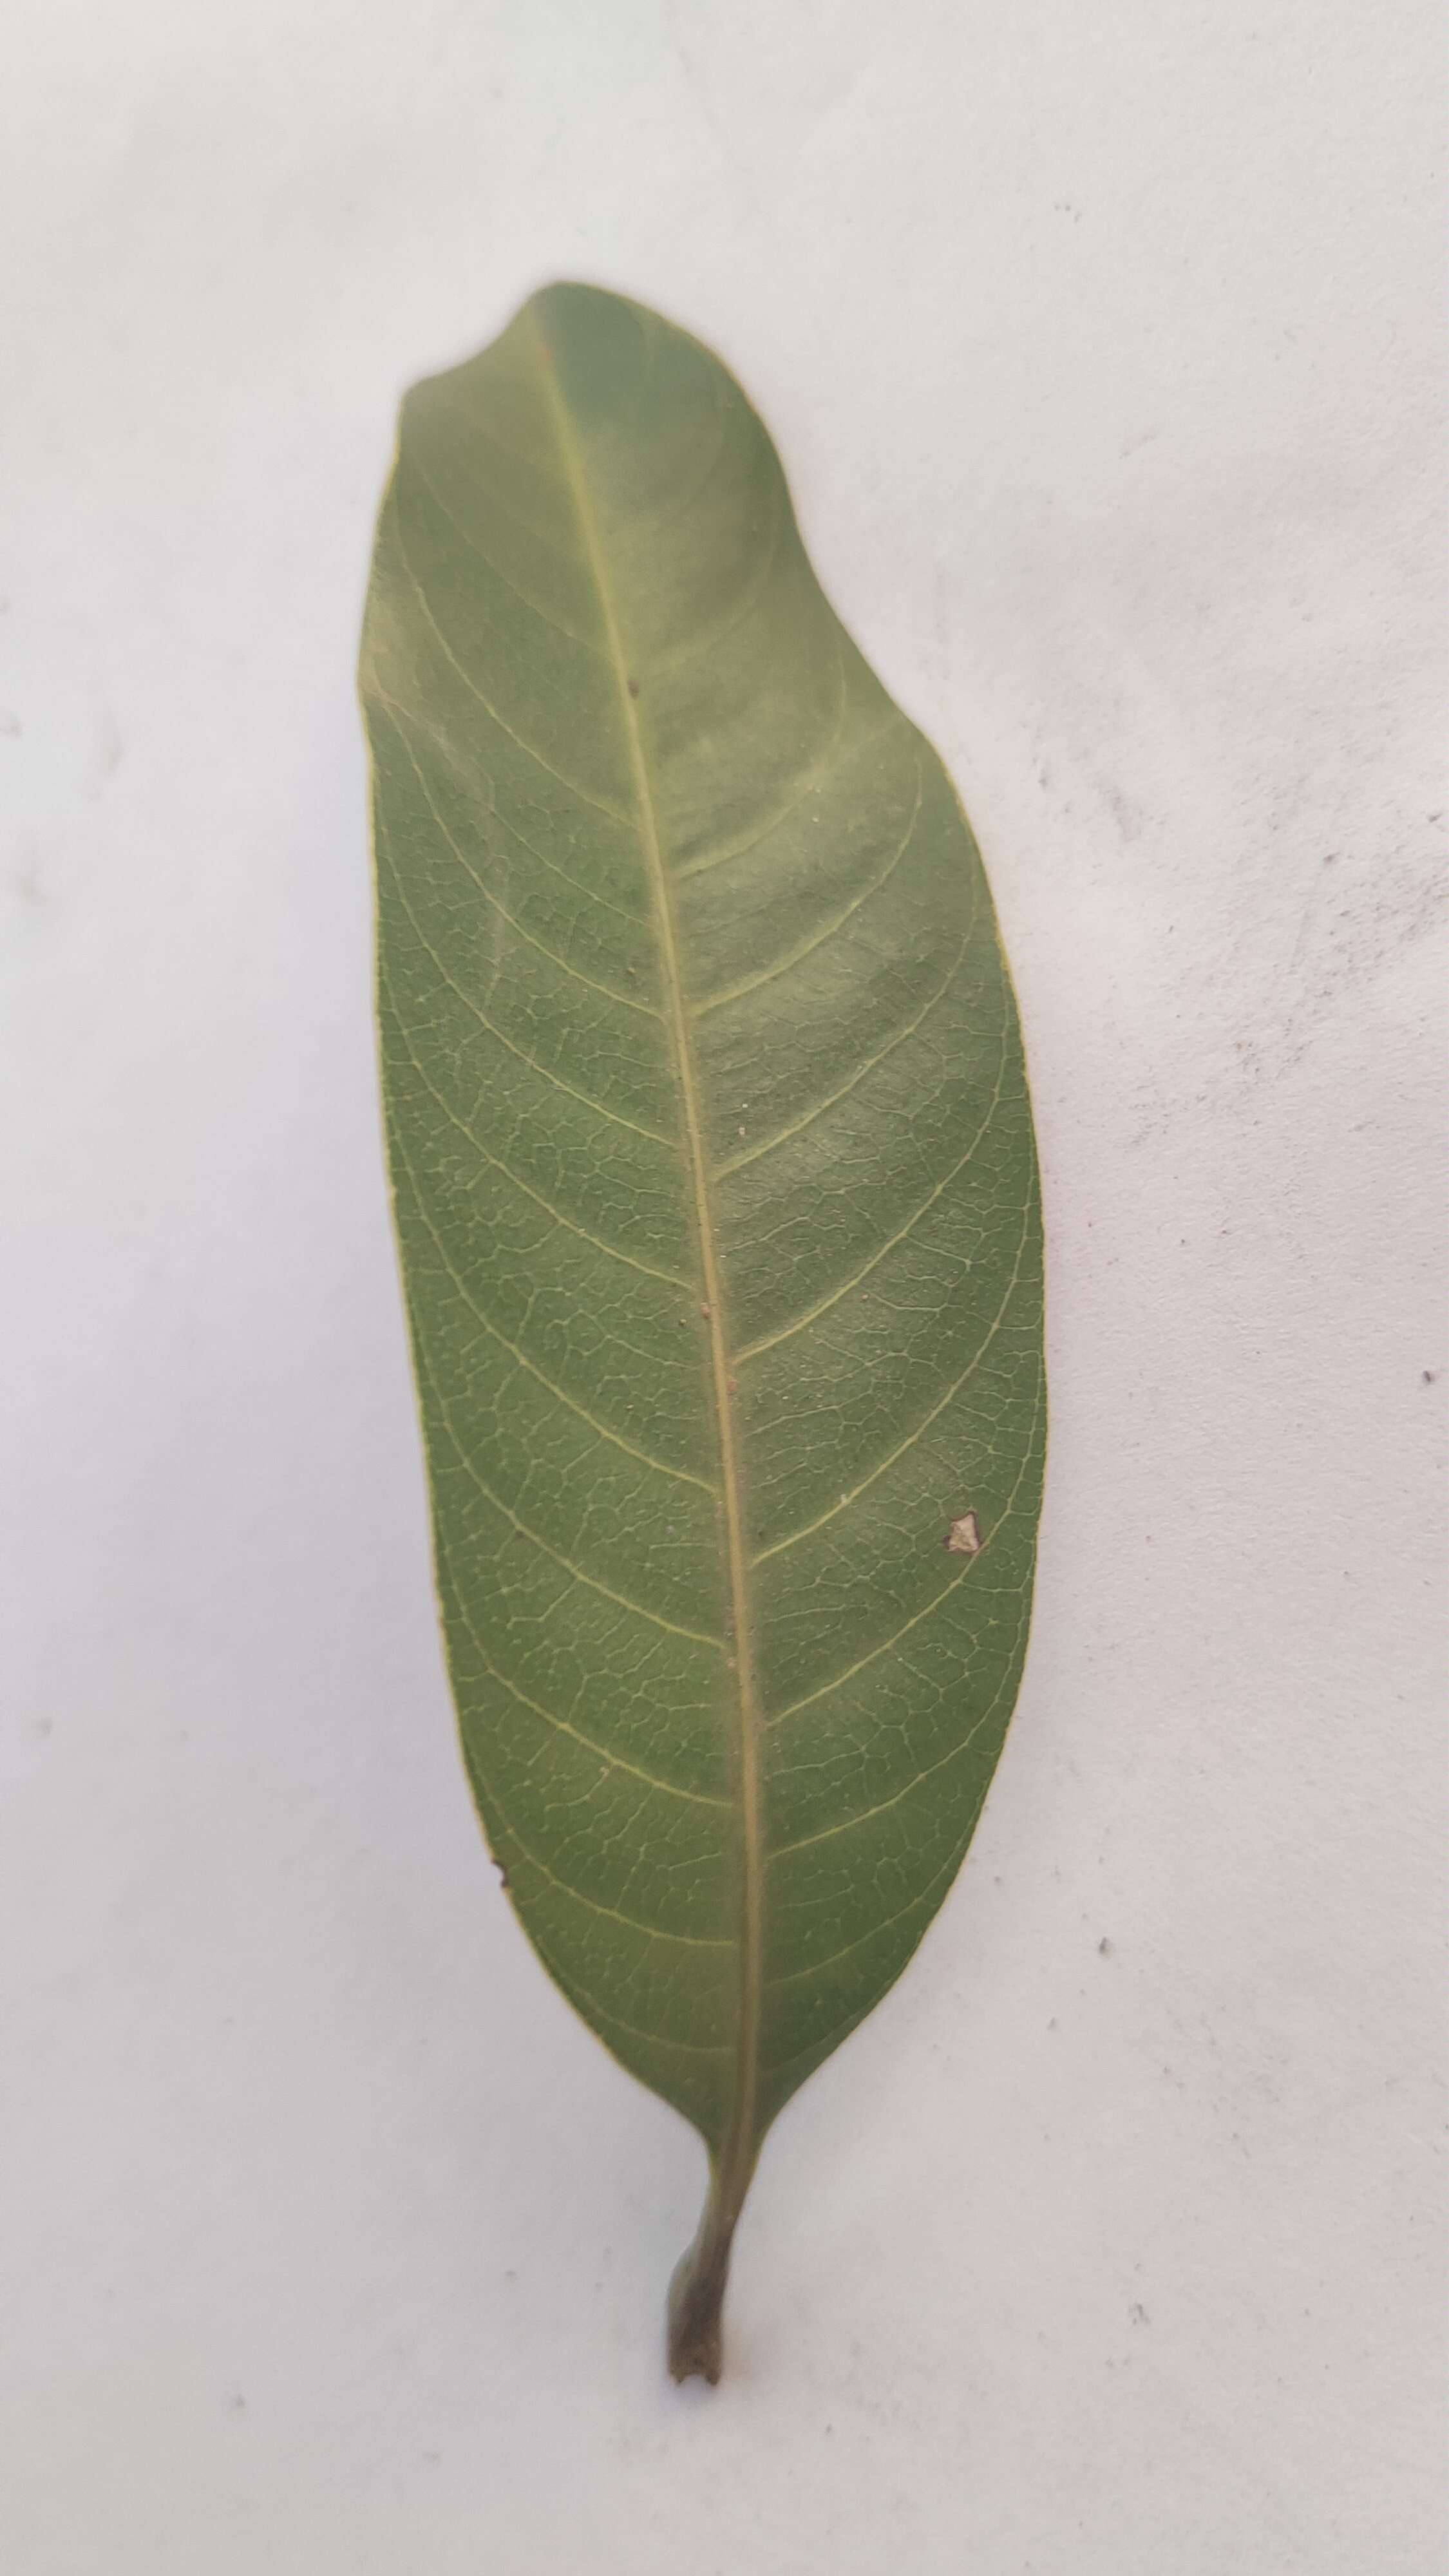
Leaf variety: Mango